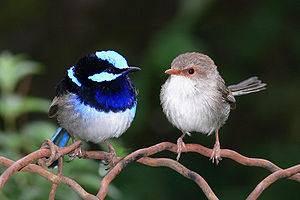
Sortstrubet alfesmutte
Den sortstrubede alfesmutte også kaldet den sortskuldrede alfesmutte er en alfesmutte af spurvefugle. Den lever i Sydøstaustralien og på Tasmanien. Den er 13-14 cm lang.